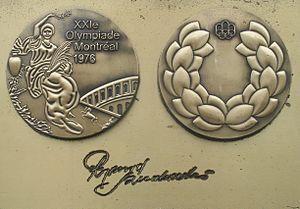
Ryszard Jan Szurkowski, né le 12 janvier 1946 à Świebodów, est un coureur cycliste polonais.